The Plain Dealer

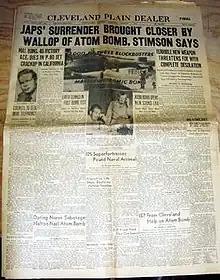
Front page of the "Cleveland Plain Dealer" dated August 7, 1945, featuring the atomic bombing of Hiroshima, Japan

The newspaper was established in January 1842 when two brothers, Joseph William Gray and Admiral Nelson Gray, took over "The Cleveland Advertiser" and changed its name to "The Plain Dealer". "The Cleveland Advertiser" had been published from 1831 to 1841. Some sources attribute the current spelling of the city name to "The Cleveland Advertiser"s dropping the first "a" from the name of the city's founder, Moses Cleaveland, so the newspaper's name would fit on the masthead but others dispute that story.